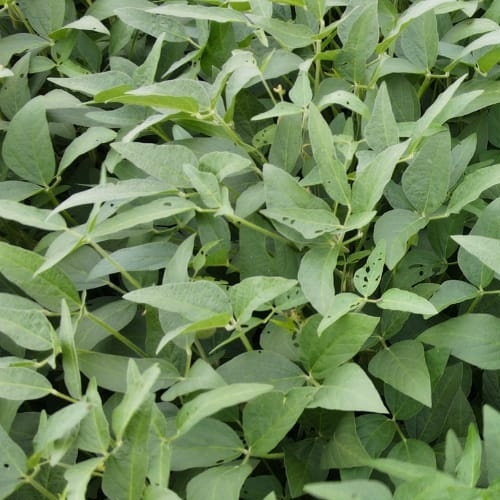
Label: Diabrotica_speciosa